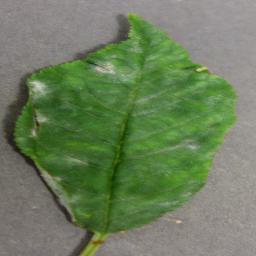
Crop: cherry
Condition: (including_sour)_powdery_mildew